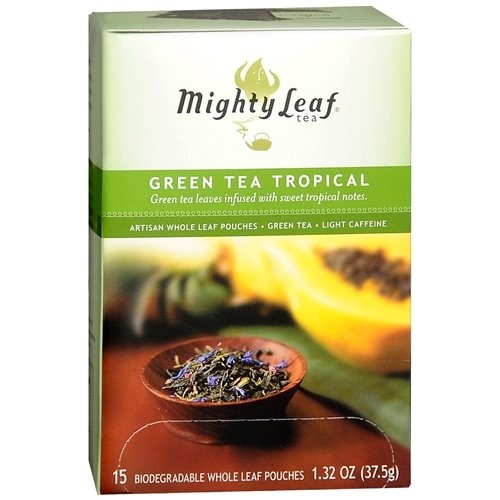
Item Name: Mighty Leaf Tea Green Tea, Tropical 15 Ea (Pack of 1)
Bullet Point: Mighty Leaf Tea Green Tea, Tropical 15 Ea (Pack of 1)
Product Description: Mighty Leaf Tea Green Tea, Tropical 15 Ea (Pack of 1)
Value: 15.0
Unit: Count

Price: 14.78